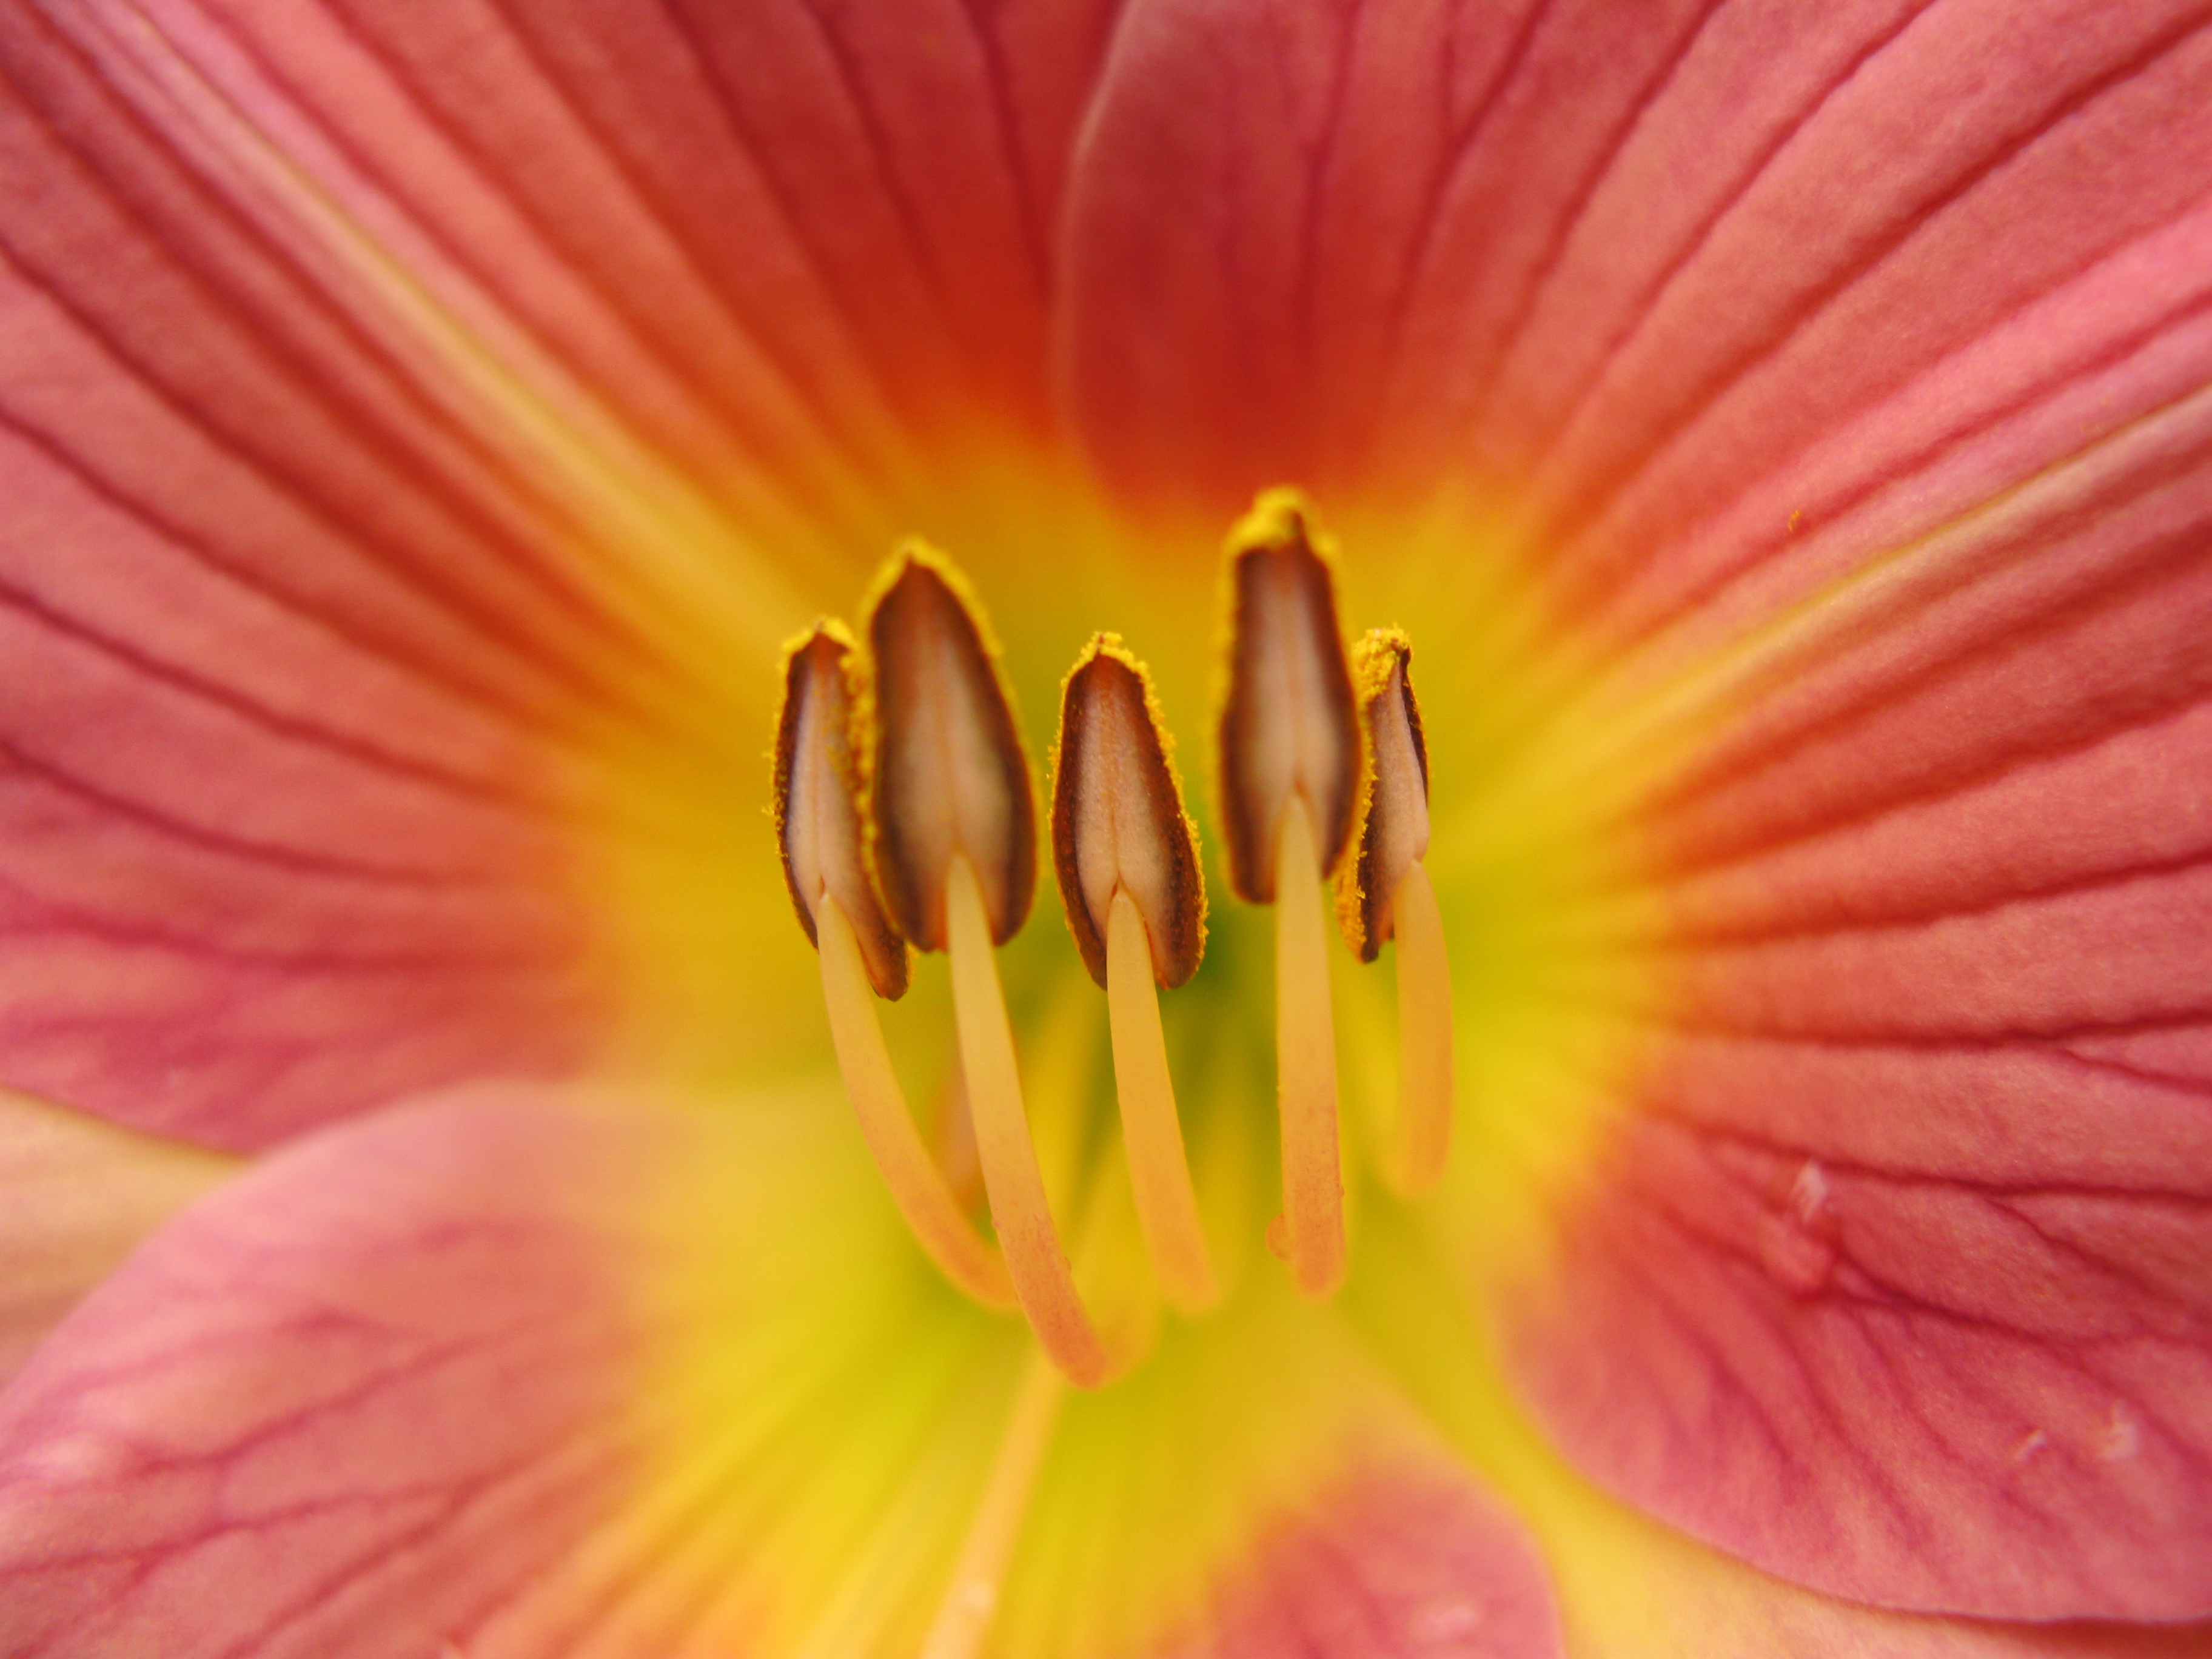
blossom, plant, photography, flower, petal, pollen, high, yellow, pink, flora, close up, hires, lily, hi, res, g7, daylily, macro photography, flowering plant, plant stem, land plant